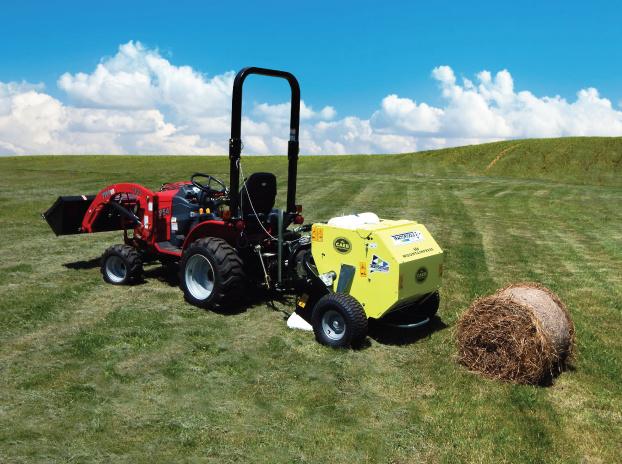
Mashine ya kisasa iitwayo trekta, ikiwa inavuta chuma kilicho na mapanga yenye ncha kali, yanayozunguka na kukata nyasi refu zilizopo mashambani; kisha kuziviringisha katika muundo wa duara.